Holmes (TV series)

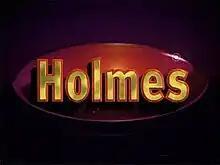
Title Card, 1997

Holmes was a 30-minute news and current affairs show presented by Paul Holmes on Television One in New Zealand that aired between 1989 and 2004. The show moved to Prime in 2005 after failed contract negotiations between Paul Holmes and TVNZ, however the show's run on Prime was short-lived due to low ratings.